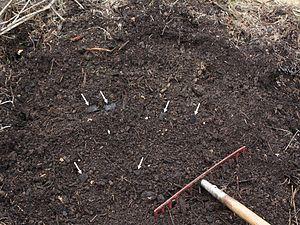
La terra preta, également appelée Amazonian dark earth ou Indian black earth dans la littérature scientifique, est un anthrosol, un type de sol sombre d’origine humaine et d'une fertilité exceptionnelle due à des concentrations particulièrement élevées en charbon de bois, en matière organique et en nutriments. Il contient aussi une quantité remarquable de tessons de poterie, et l'activité micro-organique y est des plus développées. La terra mulata est un autre type d'anthrosol qui lui est généralement associé.